Montgomery Place

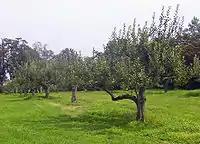
Orchards planted by Janet Livingston Montgomery

Five outbuildings, most of them built around a garden, are in the nearest cluster, south and southwest of the main house. These include the shingle-sided Lodge and its board-and-batten shed, the clapboard-sided Court, a wrought iron greenhouse, and the coach house. This last building is the only outbuilding visible from the main house. It is a flushboard-sided one-and-a-half-story frame house with cross-gabled roof topped by a polygonal cupola. Pilasters mark the corners as well as the flanks of the main building. The interior contains much of the original woodwork.